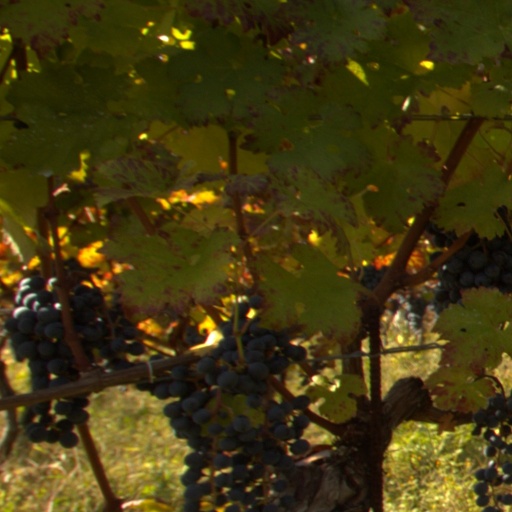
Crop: grape